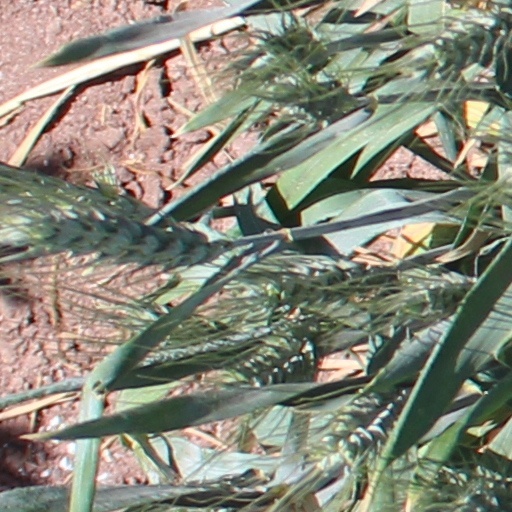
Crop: wheat